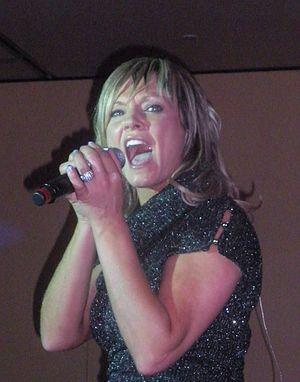
Laura Lynn, de son vrai nom Sabrina Tack, est une chanteuse flamande née le 18 juin 1976 à Ardooie.